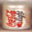
Label: can